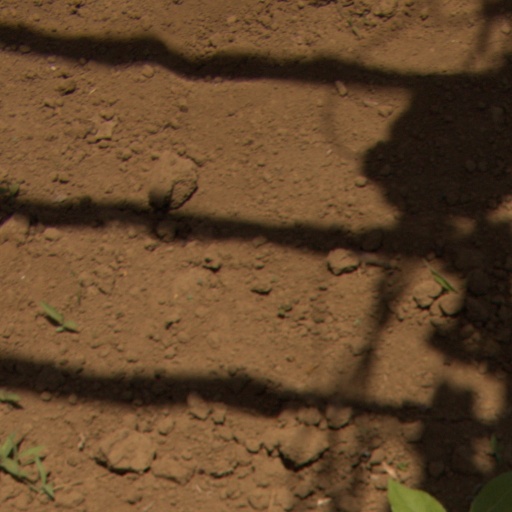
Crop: Jerusalem artichoke